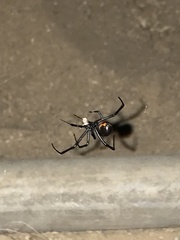
Species: Lactrodectus_hesperus